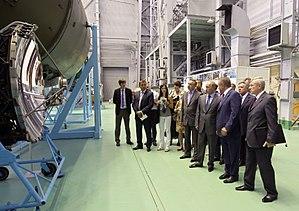
RKK Energuia, est la plus importante des sociétés russes du secteur spatial. Elle conçoit et réalise des véhicules spatiaux, fusées, missiles ainsi que les modules des stations spatiales. Son origine remonte à la création en 1946 au sein de l'Institut de recherches scientifiques TsNIIMash du bureau d'études OKB-1 placé sous la direction de Sergueï Korolev, qui deviendra le père de l'astronautique soviétique. Sergueï Korolev est chargé de mettre sur pied le programme de missiles balistiques à longue portée soviétiques. En exploitant la compétence acquise dans la mise au point des missiles et les capacités du missile intercontinental R-7, Korolev et ses ingénieurs mettent au point successivement la première fusée capable de placer une charge utile en orbite, le premier satellite artificiel, la première sonde spatiale interplanétaire et le premier vaisseau avec équipage. L'OKB-1 devient rapidement une entreprise jouant un rôle central dans l'épopée spatiale soviétique des années 1960. Le principal établissement de RKK Energia se situe à Korolev dans la banlieue de Moscou.